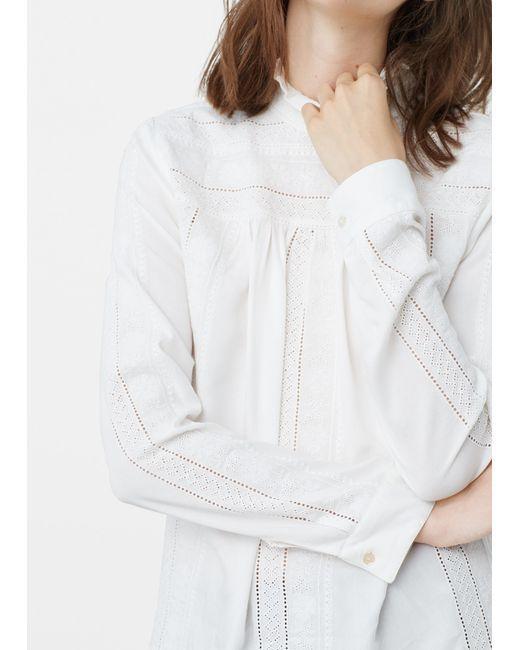
Damen Langarm-Baumwollhemd mit braunen Streifendesigns